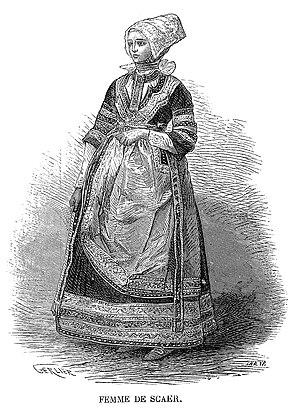
Femme de Scaër (exposition universelle de 1867 illustrée)
Scaër [skɛʁ] est une commune du département du Finistère, dans la région Bretagne, en France. Connu pour être un haut lieu du gouren, ce sport a valu à Scaër le surnom de « pays des lutteurs ».